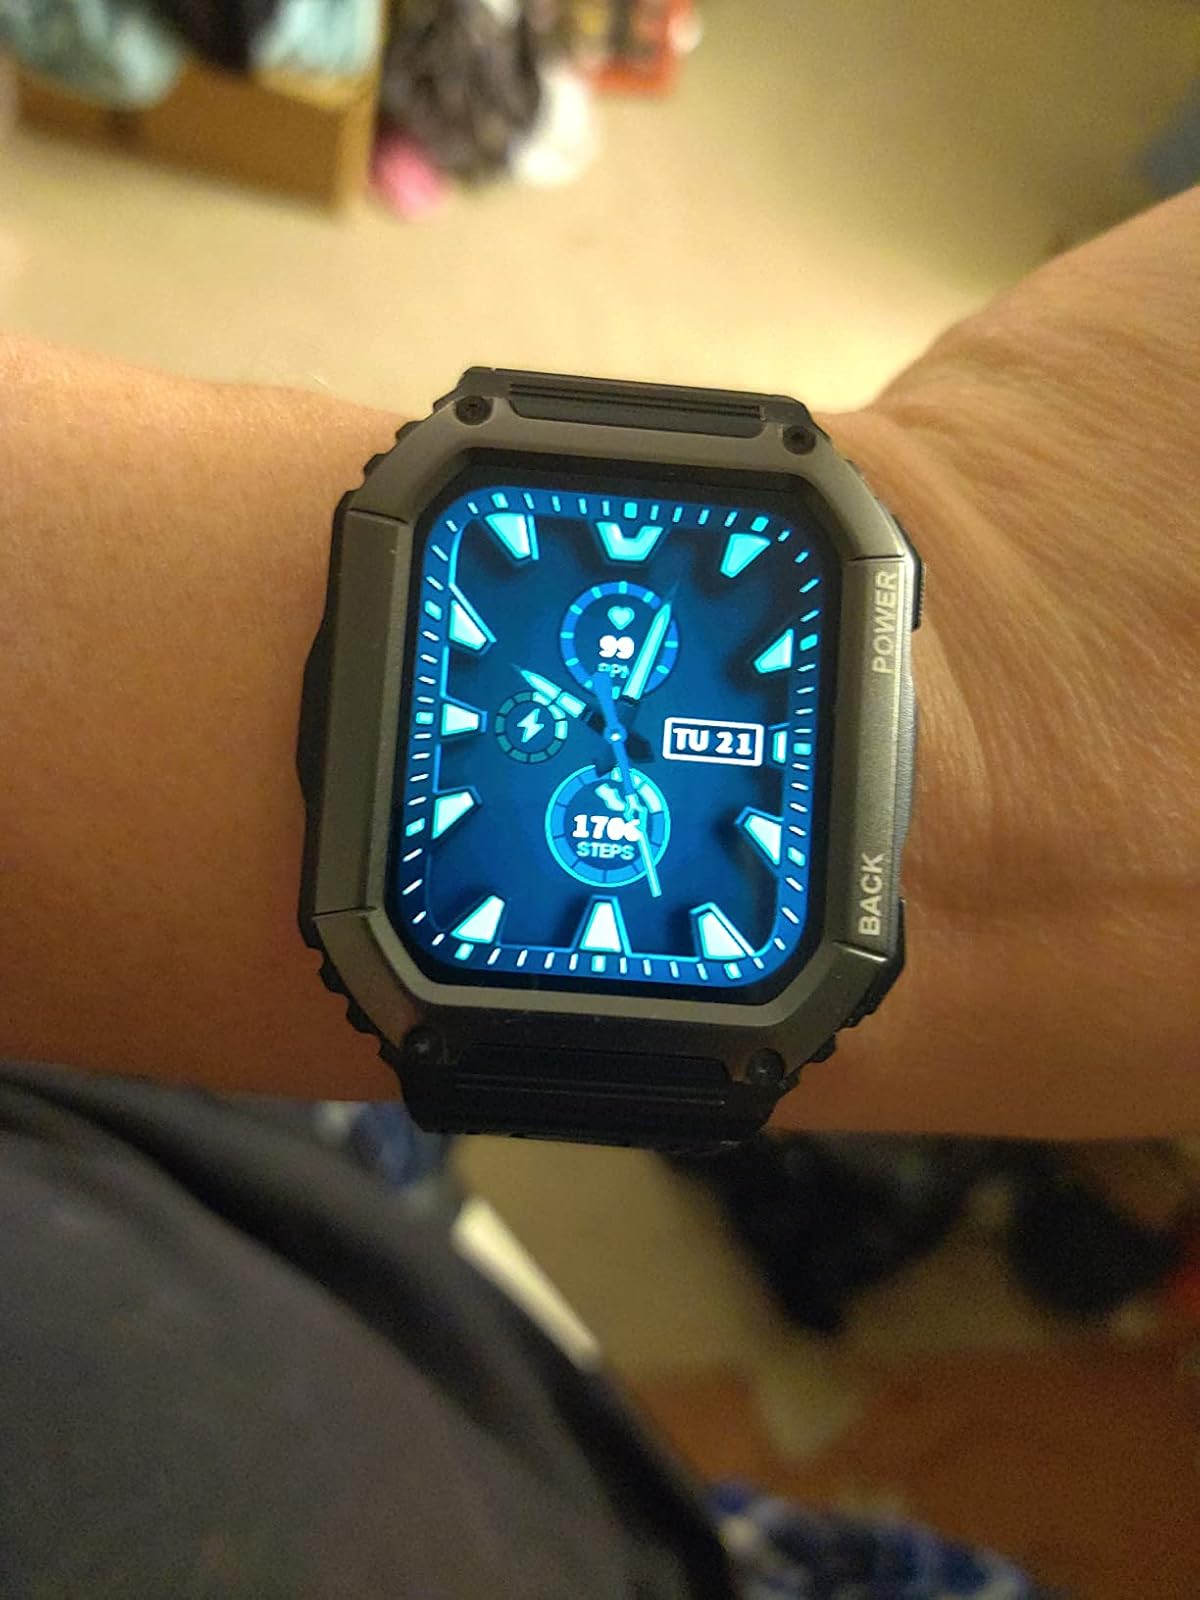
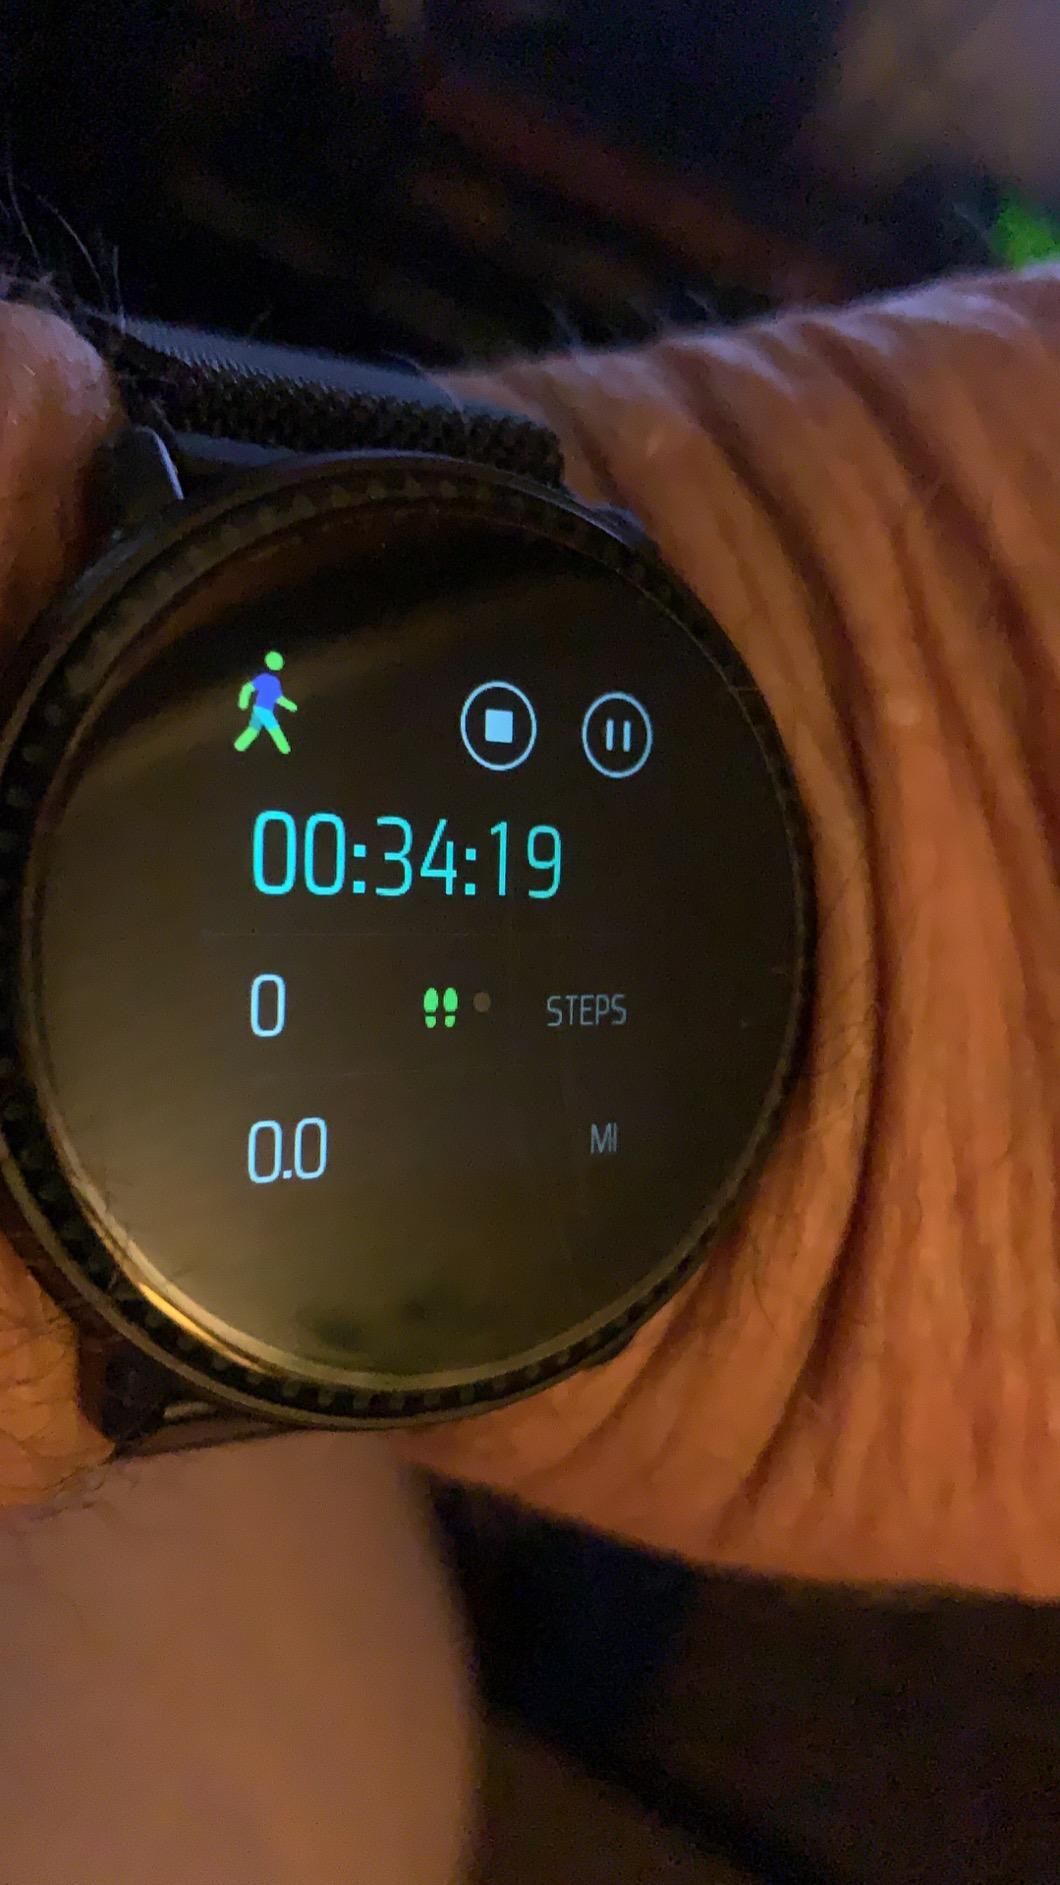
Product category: smartwatch
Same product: no